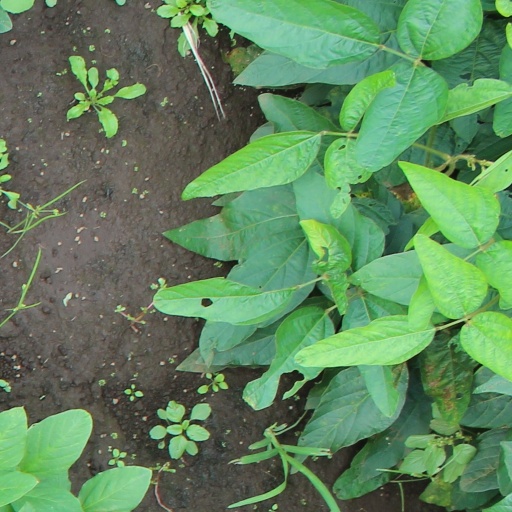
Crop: soybean